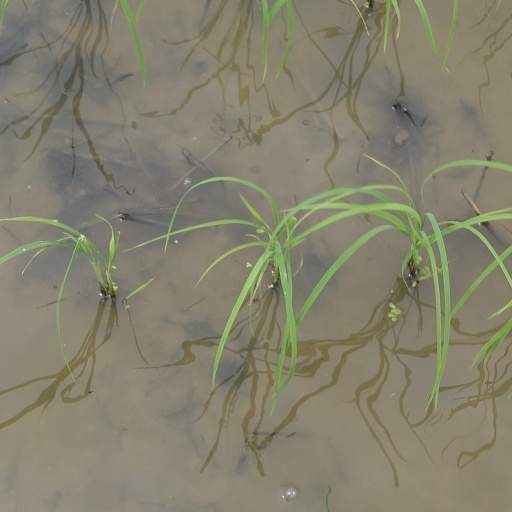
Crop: rice